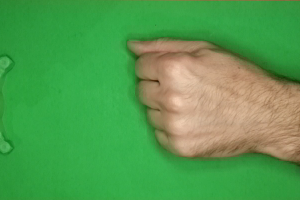
Label: rock